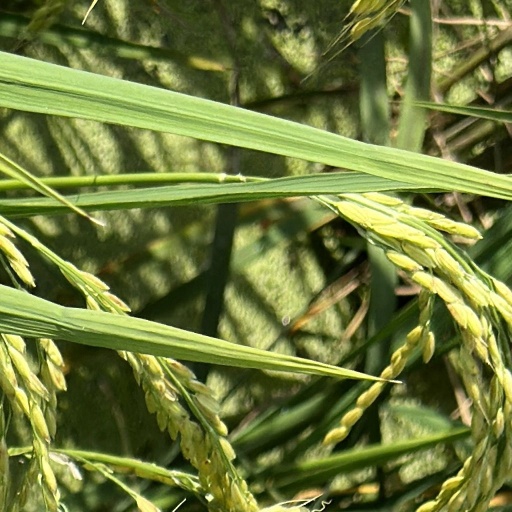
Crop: rice